Manu Balda

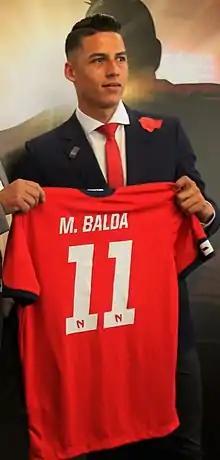

Faberth Manuel 'Manu' Balda Rodríguez (born 21 February 1992) is an Ecuadorian footballer who plays for C.D. El Nacional as a winger.